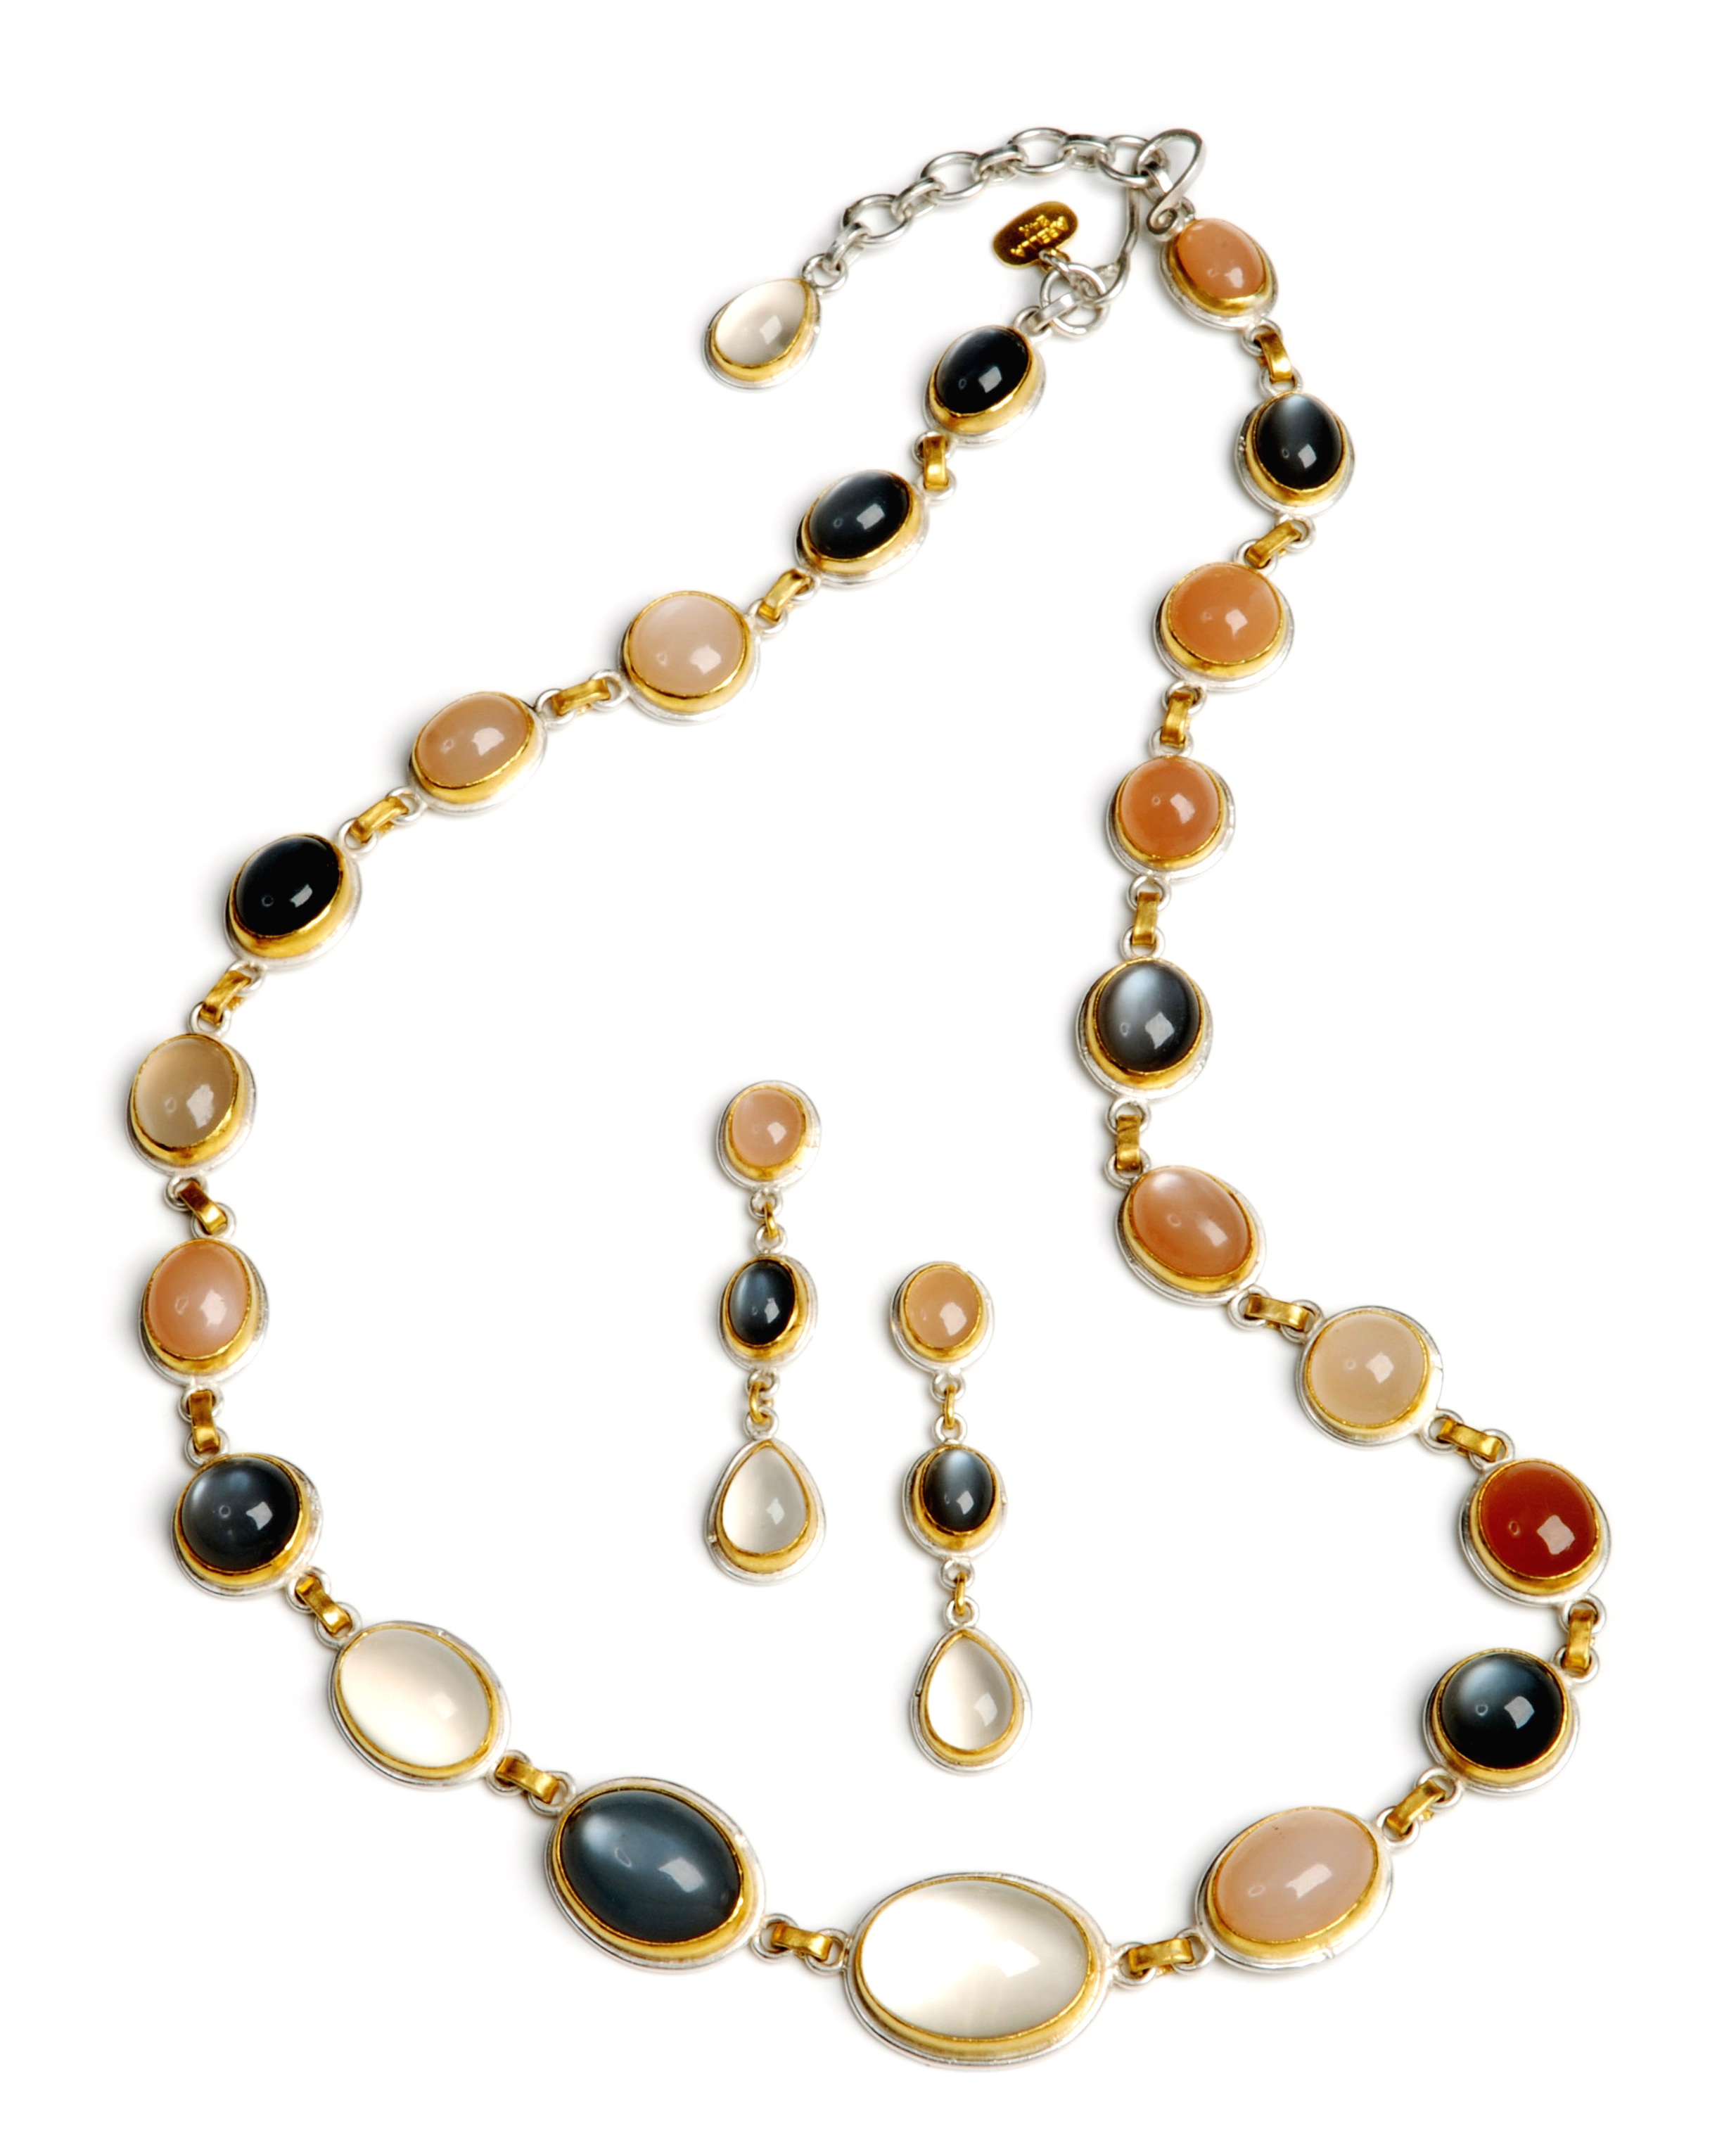
jewelry, necklace, bracelet, jewellery, earrings, gemstone, fashion accessory, body jewelry